The Cambodia Daily

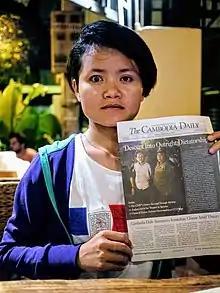

"The Cambodia Daily" published its final issue on September 4, 2017, announcing its immediate closure. According to the owners, the closure was the result of a dispute with the Cambodian government over an arbitrary US$6.3 million tax bill, which was disputed by the newspaper. The newspaper had changed itself from a non-profit organization to a for-profit organization, therefore the royal government stated that taxes were due back to 1993. The Cambodian Department of Taxation disputed the accusation of political motivation, and commented that the tax bill was aimed at supporting the national budget. The Cambodian government had started a tax reform initiative in 2013 to increase the government’s tax revenue collection capabilities and better regulate Cambodia’s significant informal economy.